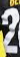
Number: 2